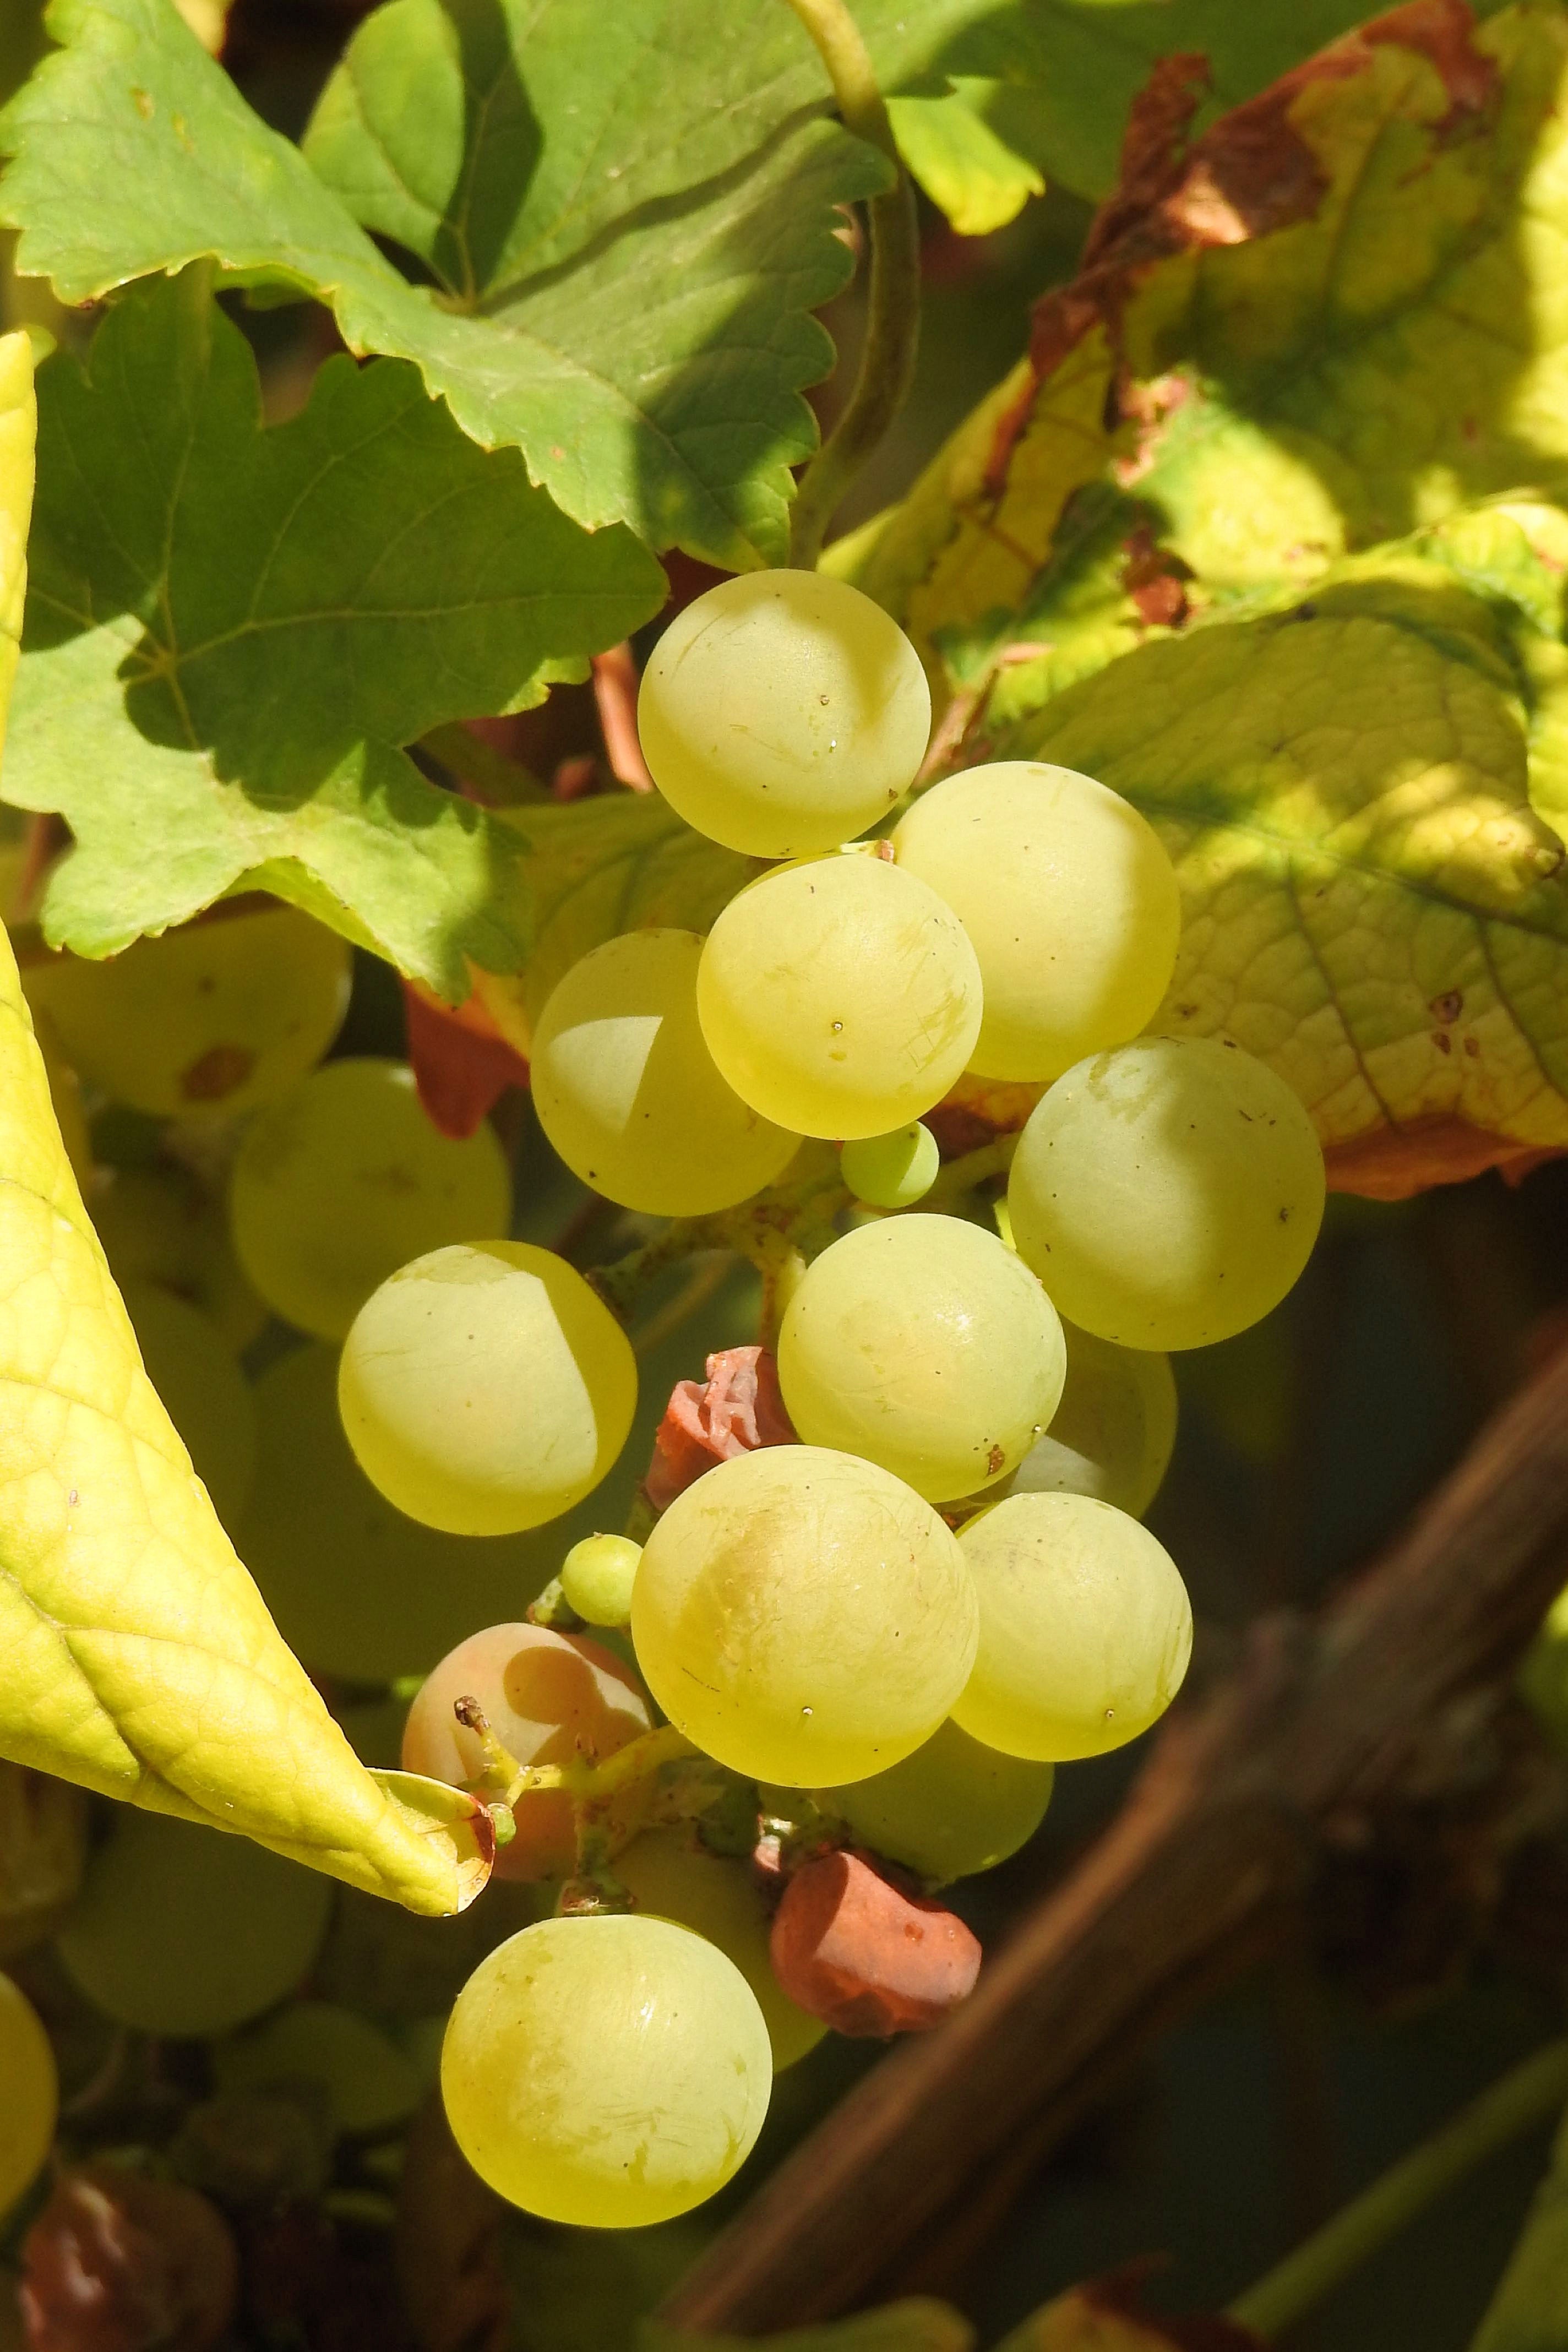
branch, plant, grape, fruit, leaf, flower, food, green, produce, flora, grapevine, shrub, grapes, rebstock, vines stock, flowering plant, vitis, green grapes, coccoloba uvifera, land plant, grapevine family